People's House

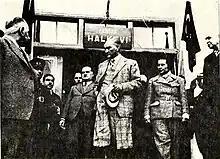
Mustafa Kemal Atatürk visiting Pertek People's House

In Sweden "The People's House" is historically associated with organizations affiliated with the Swedish labour movement. The name is also used for Norwegian and Danish people's houses.